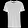
Label: T - shirt / top